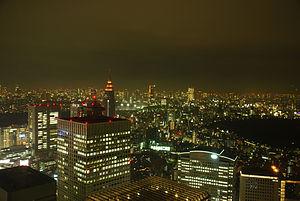
Cet article présente une liste des quartiers d'affaires à travers le monde.